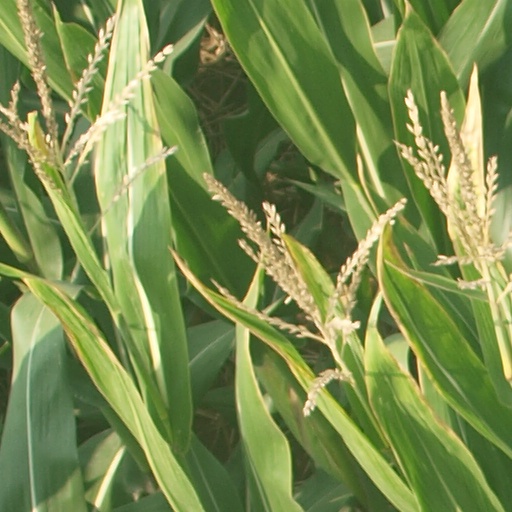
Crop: maize; corn